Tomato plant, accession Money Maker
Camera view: vertical (180 deg); turntable rotation: 30 degrees
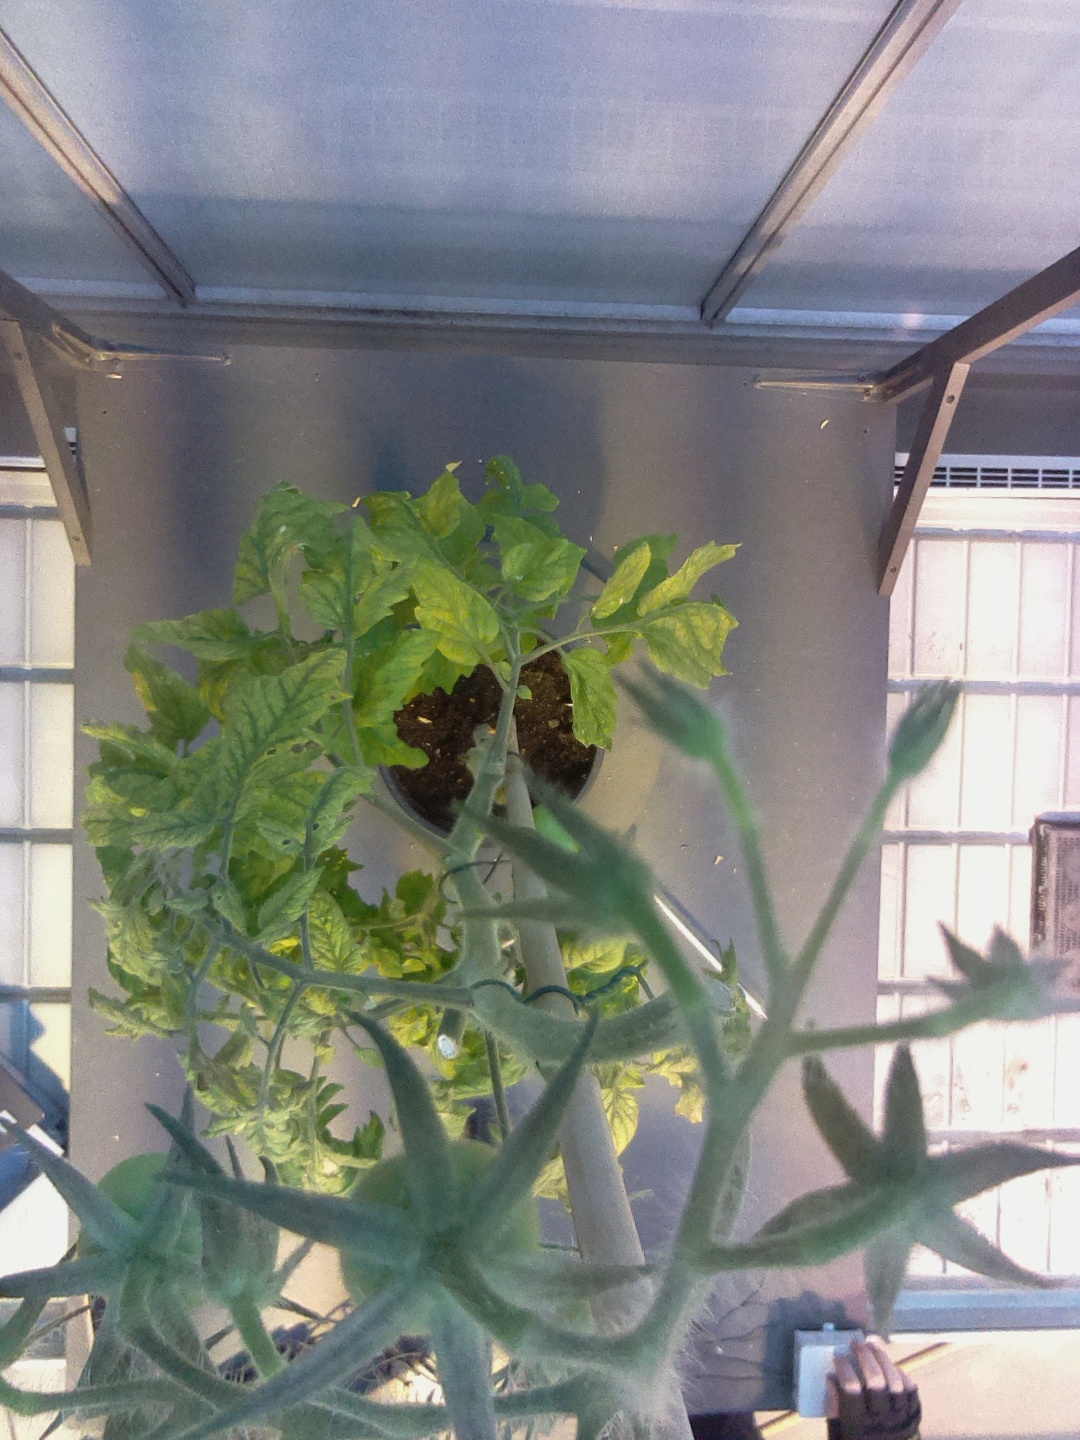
BBCH growth stage 77: 70%-80% of final fruit size